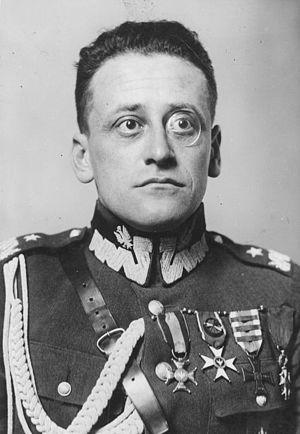
La 8ᵉ Division d'Infanterie est une des divisions d'infanterie de l'armée polonaise durant la Guerre soviéto-polonaise et seconde Guerre mondiale.